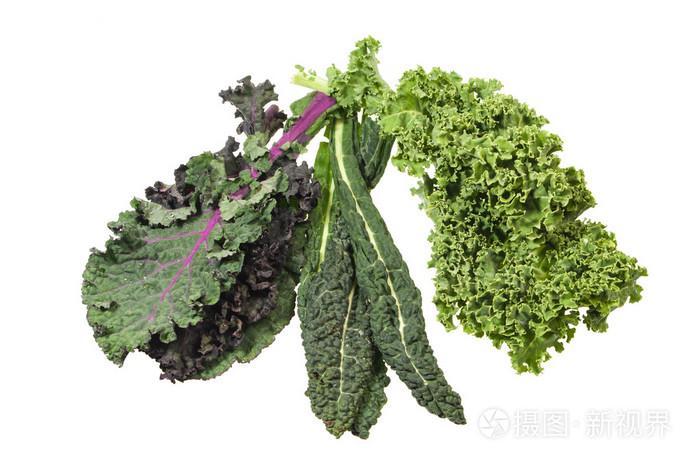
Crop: unknown
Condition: cabbage